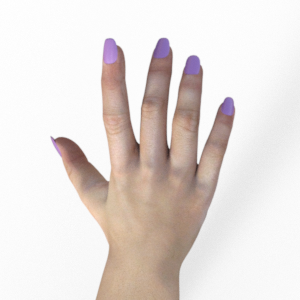
Label: paper